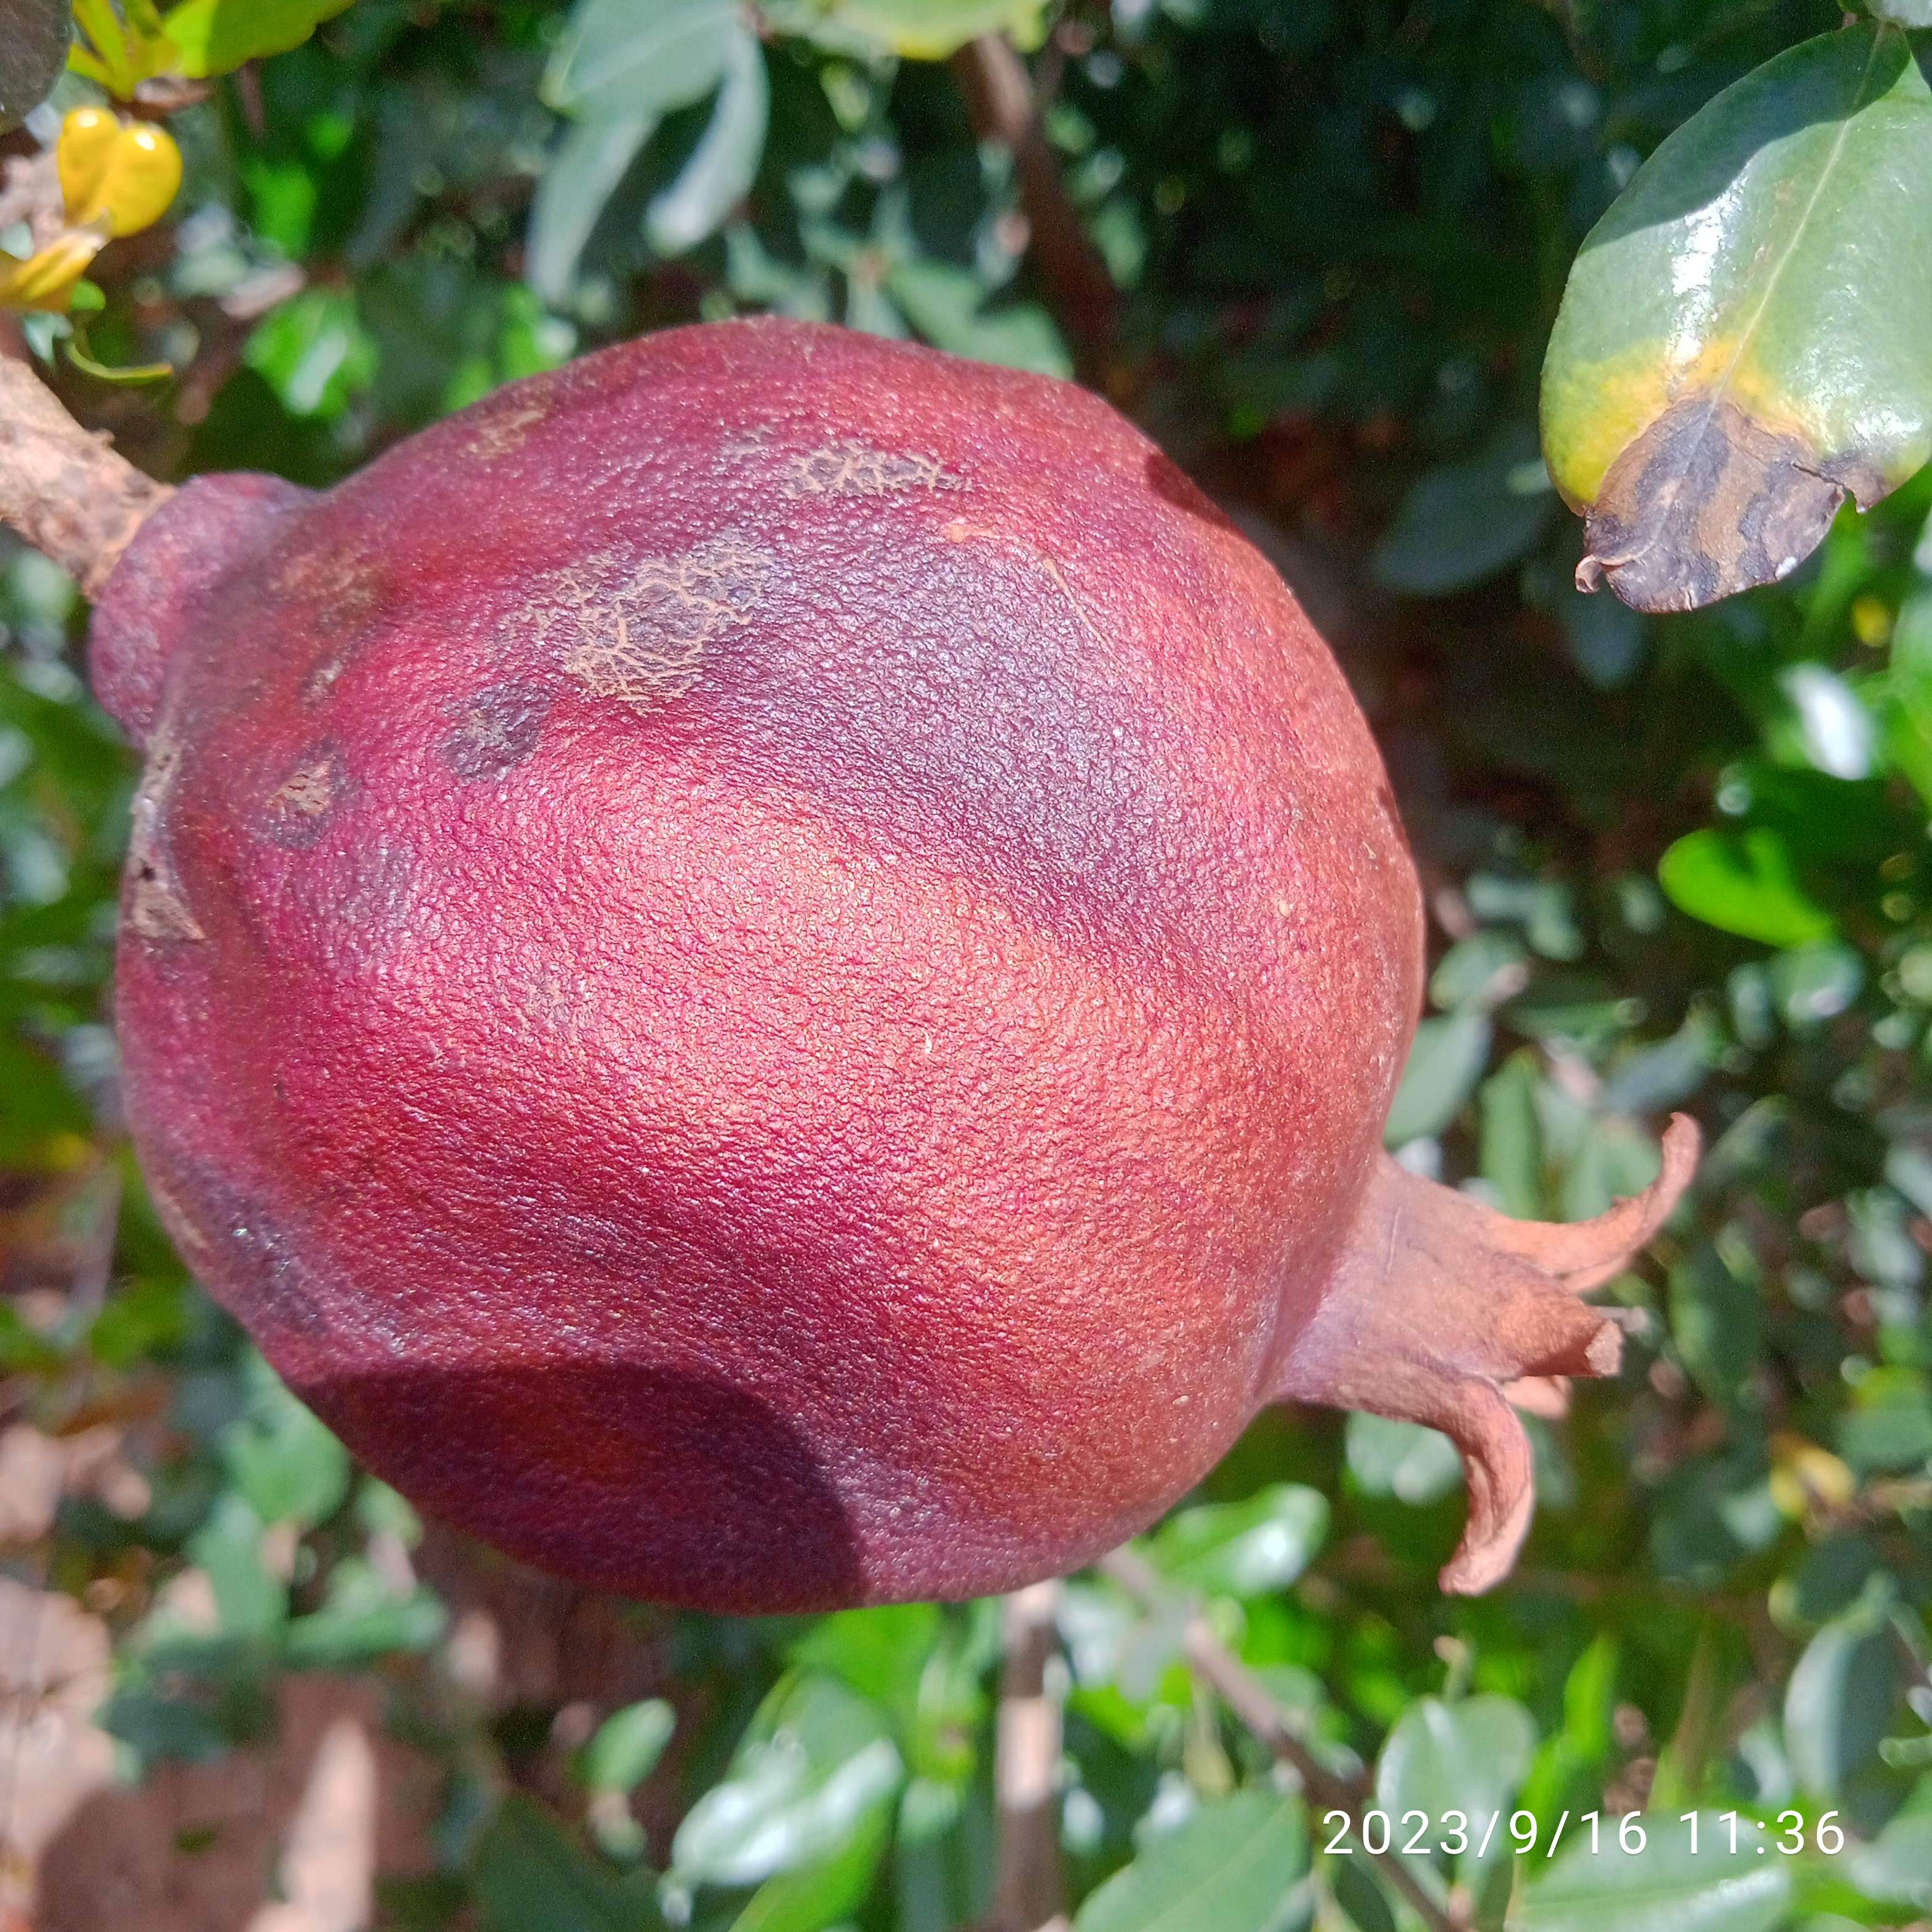
Label: Alternaria